Black Hawk (Sauk leader)

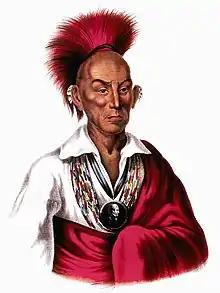
An illustration of Black Hawk, from "History of the Indian Tribes of North America"

During the run up to the War of 1812, the US viewed Quashquame as loyal, or at least neutral. They knew Black Hawk led those Sauk warriors allied with the British. Quashquame led all Sauk non-combatants during the war, and they retreated to Saint Louis. Black Hawk thought this was an ideal arrangement: